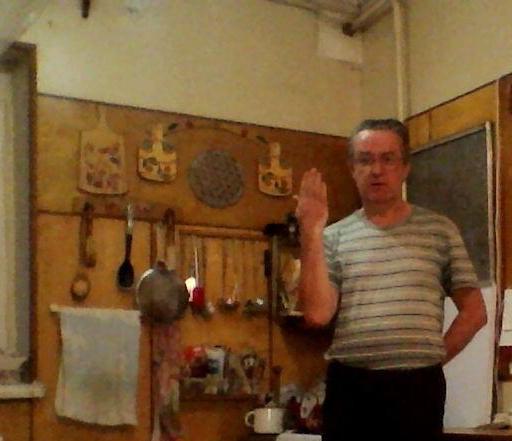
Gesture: stop_inverted